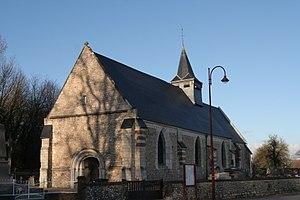
Église Saint-Antoine de Saint-Antoine-la-Forêt.
Saint-Antoine-la-Forêt est une commune française située dans le département de la Seine-Maritime en région Normandie.